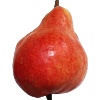
Label: red_pear